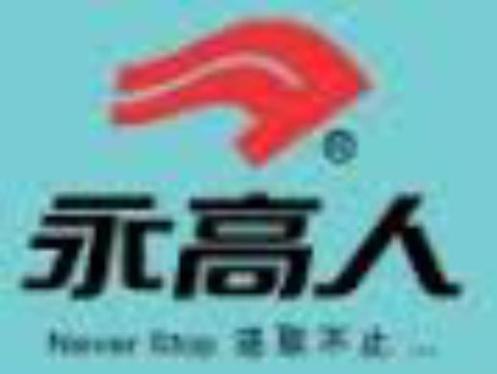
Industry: Sports